Voluntary Protection Program

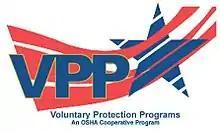
Logo for OSHAs VPP

Voluntary Protection Programs (VPP) is an Occupational Safety and Health Administration (OSHA) initiative that encourages private industry and federal agencies to prevent workplace injuries and illnesses through hazard prevention and control, worksite analysis, training; and cooperation between management and workers. VPP enlists worker involvement to achieve injury and illness rates that are below national Bureau of Labor Statistics averages for their respective industries.